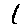
Label: 1